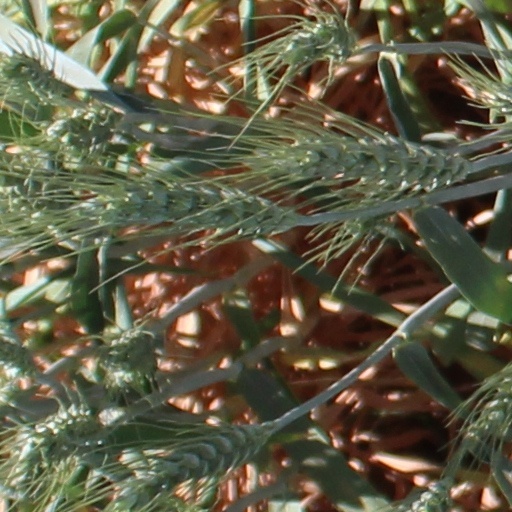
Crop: wheat